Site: brandenburg
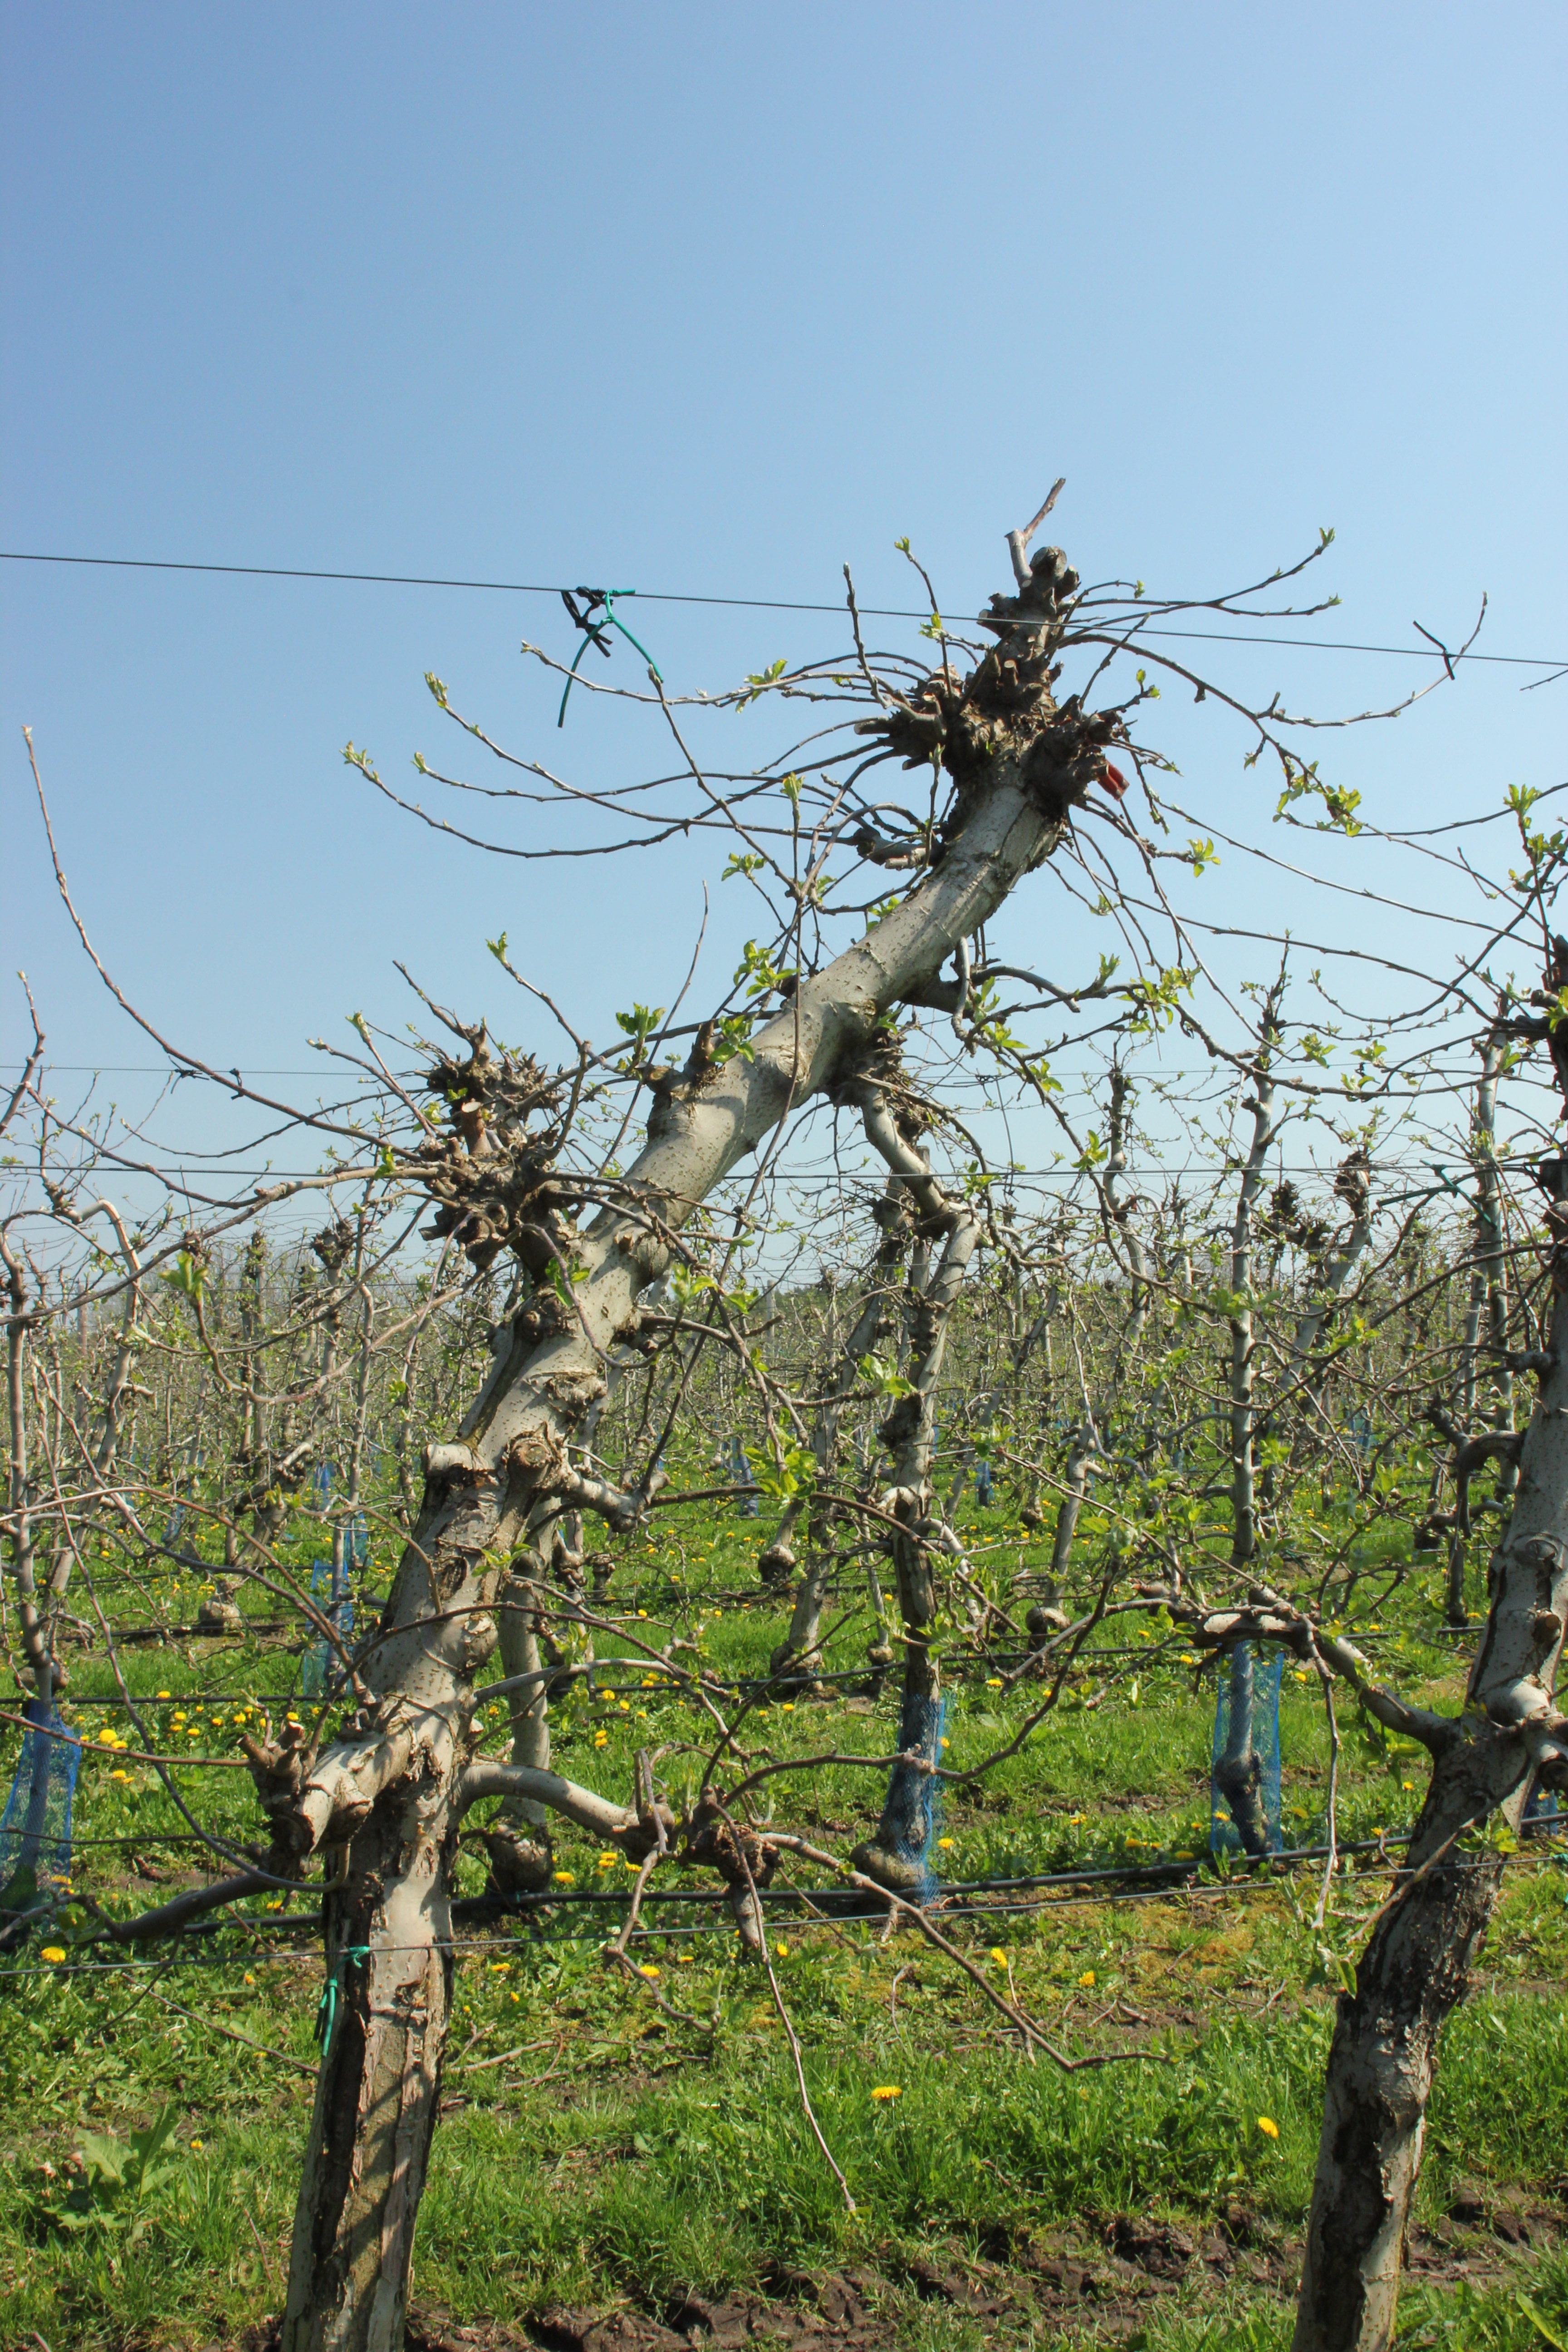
Growth stage (BBCH 56): Inflorescence emergence